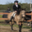
Label: horse